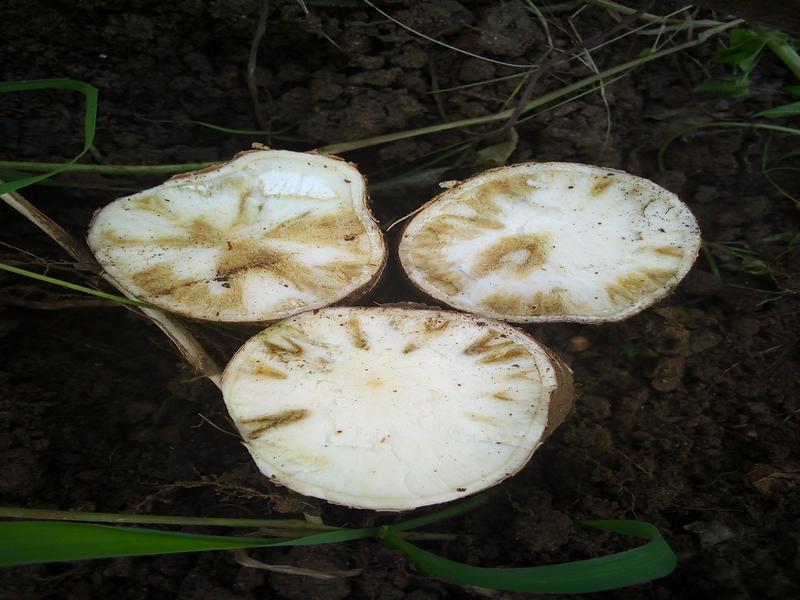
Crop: cassava
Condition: brown_streak_disease